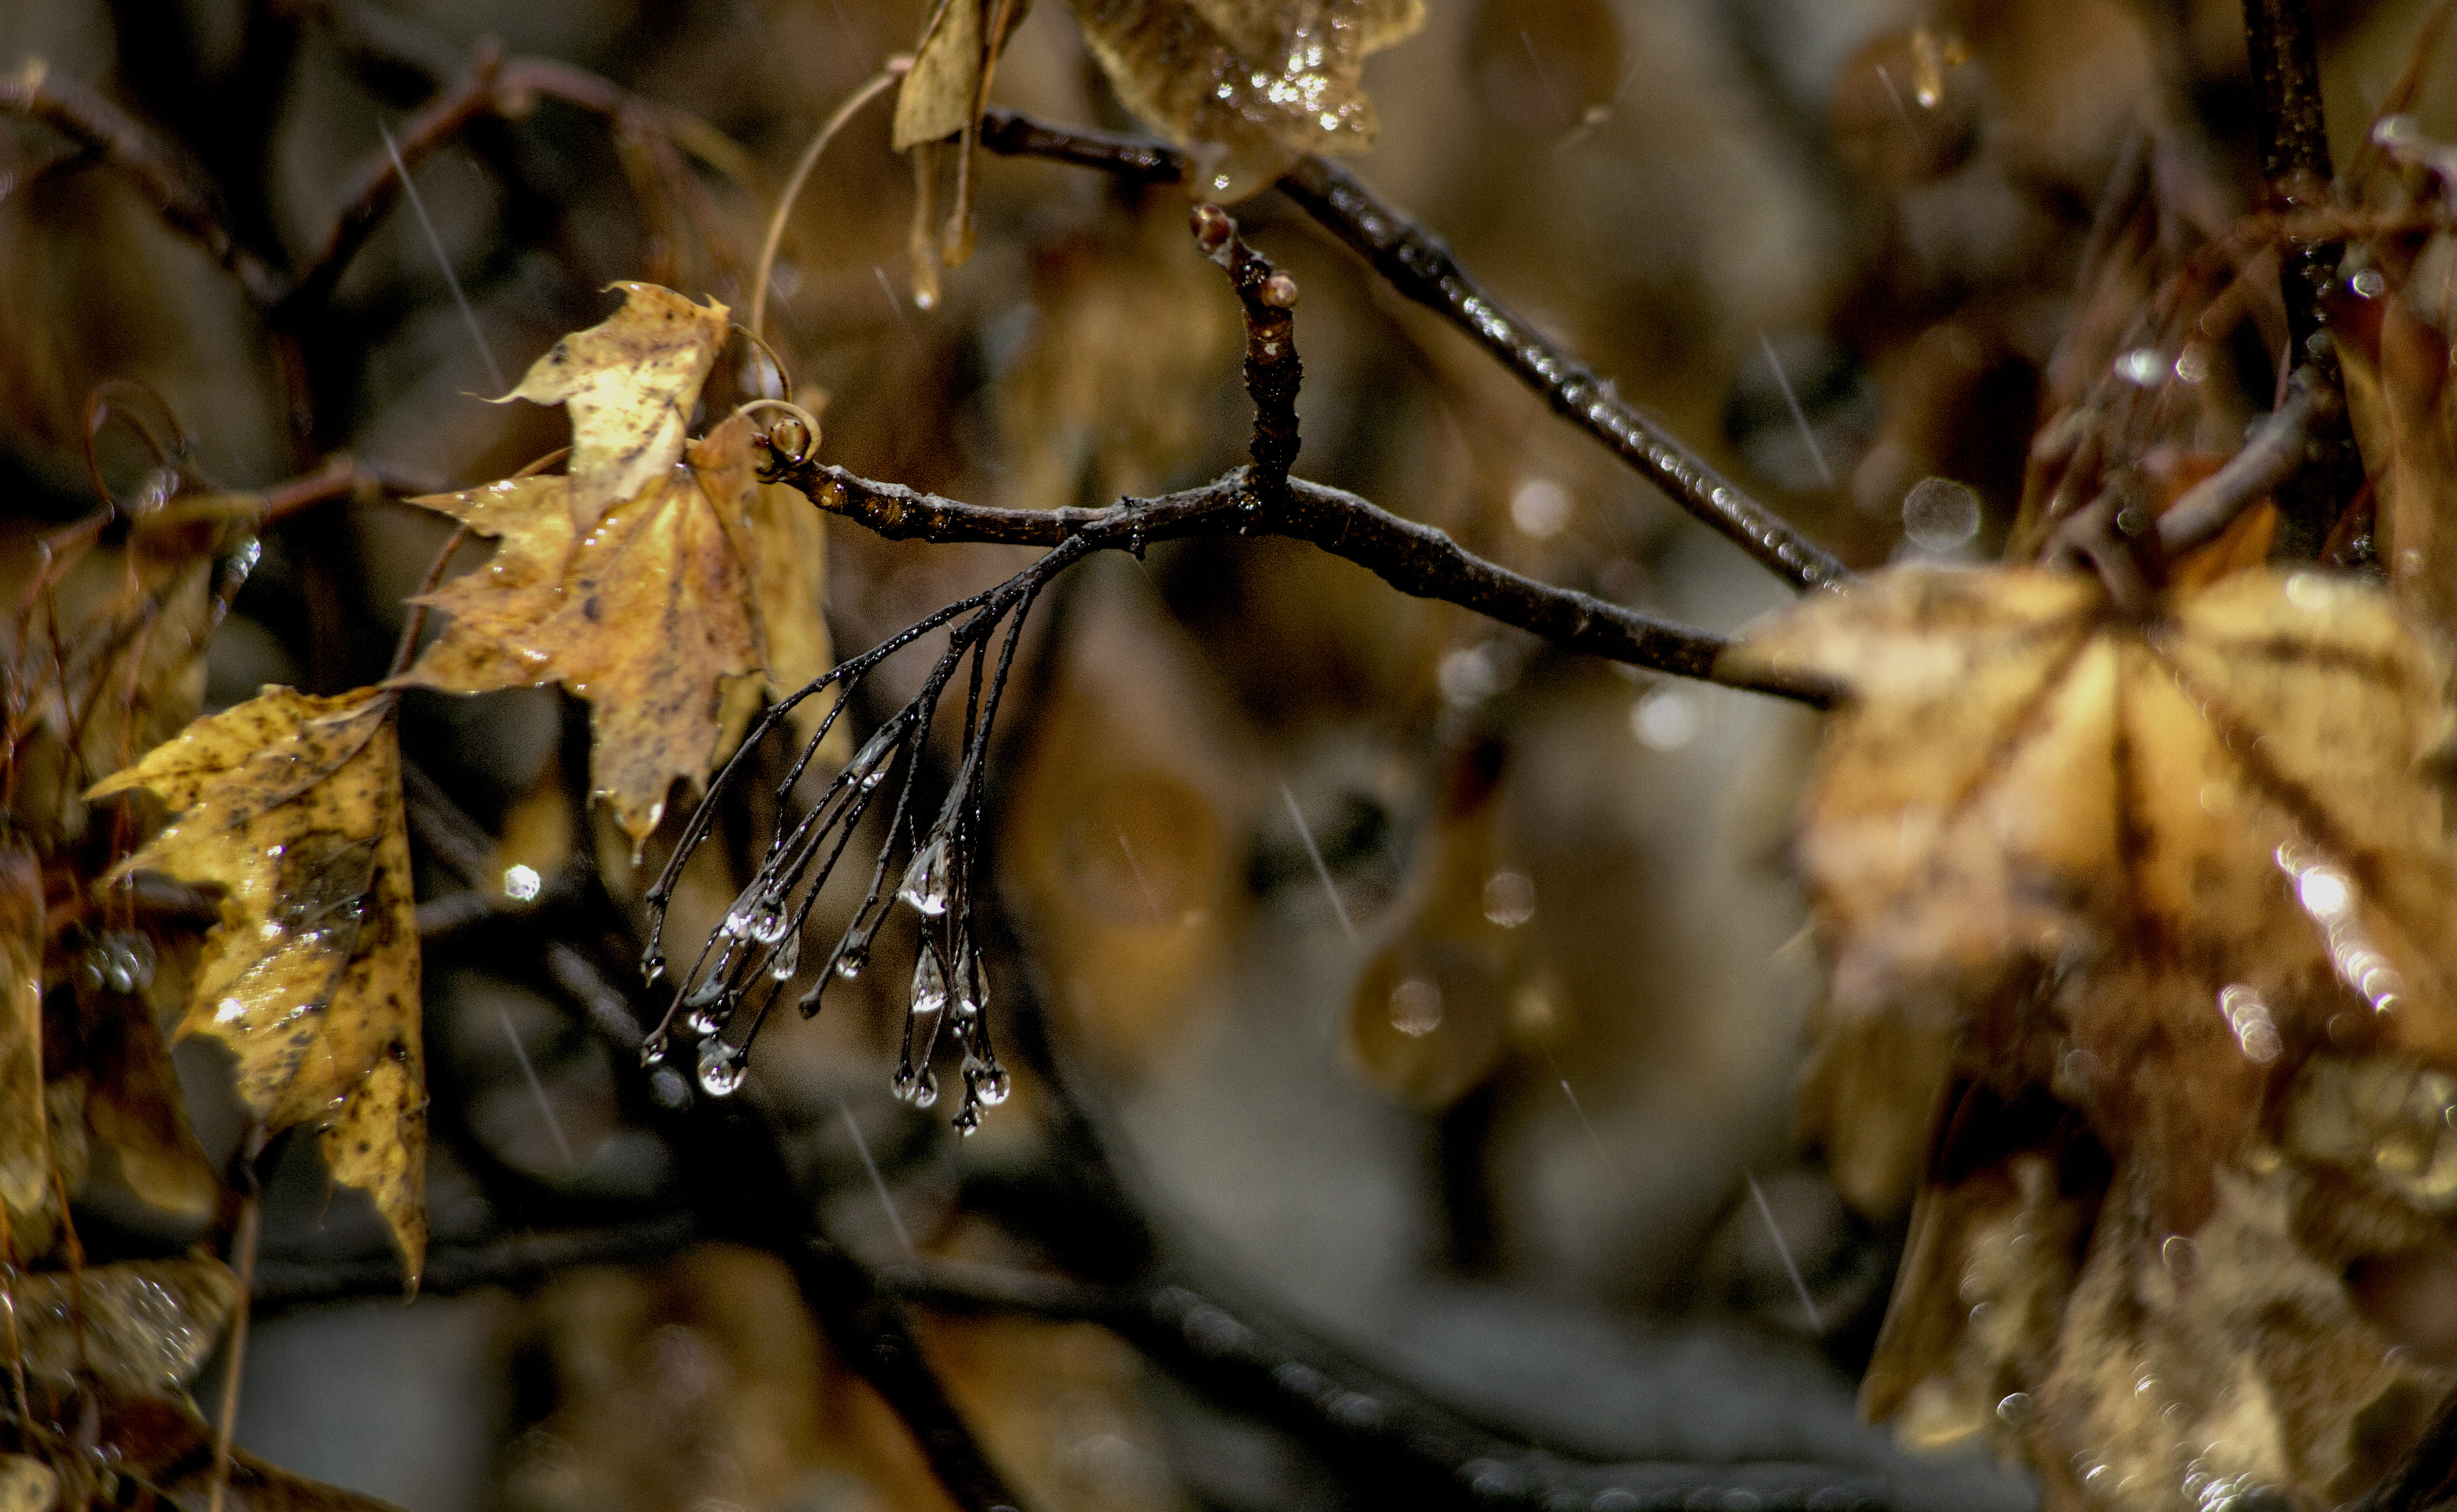
nature, leaf, branch, twig, plant, autumn, tree, deciduous, macro photography, plant stem